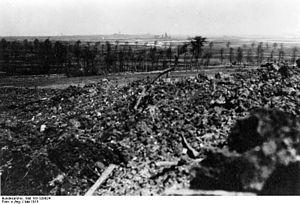
Colline de Notre-Dame de Lorette en mai 1915 (Ablain Saint-Nazaire, Pas de Calais, dans le Nord de la France, non loin de Vimy)